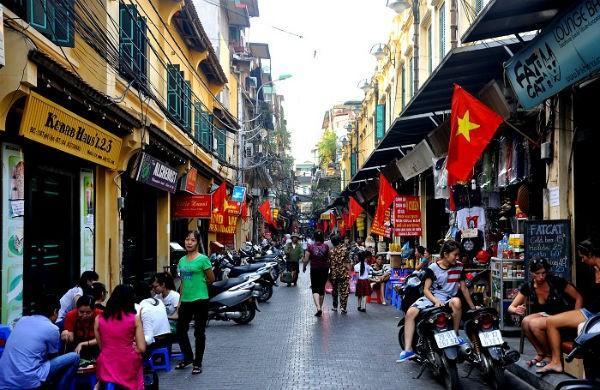
nhiều người đang chuyển động ở trên mặt đường